Adrian Oliver

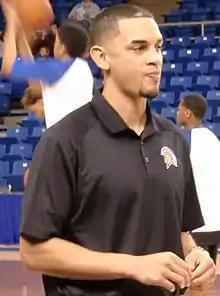
Adrian Oliver attends a San Jose State game in 2016.

Adrian McClinton Oliver (born March 31, 1988) is an American former professional basketball player. He played college basketball for the University of Washington from 2006 to 2007 and San Jose State University from 2008 to 2011.